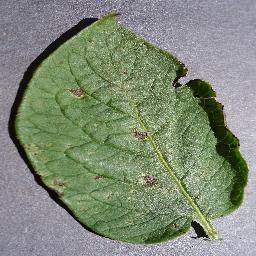
Label: Potato___Early_blight